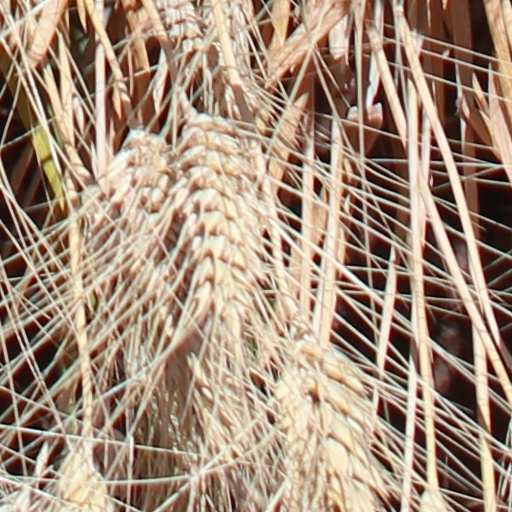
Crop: wheat